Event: Nepal Earthquake
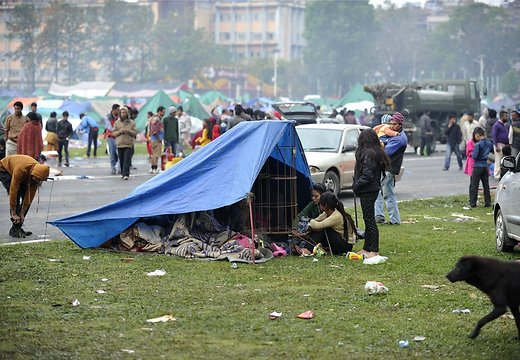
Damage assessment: no_damage